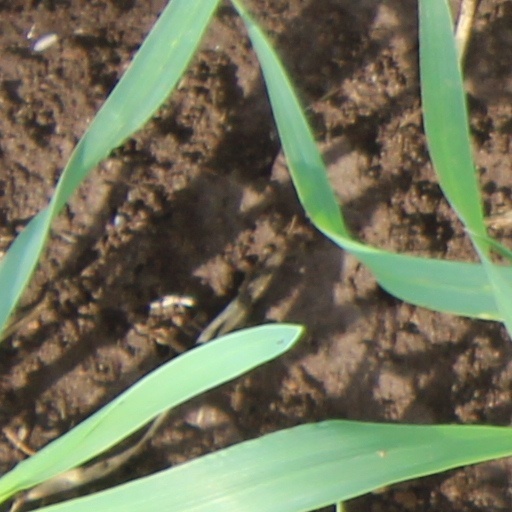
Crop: wheat